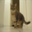
Label: cat